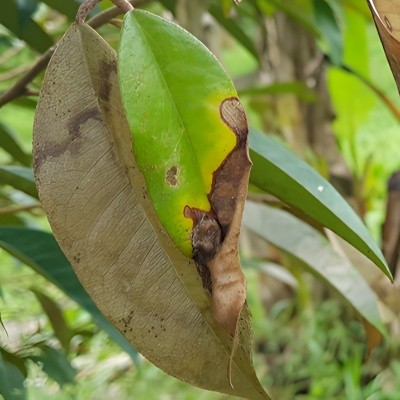
Label: Leaf_Rhizoctonia